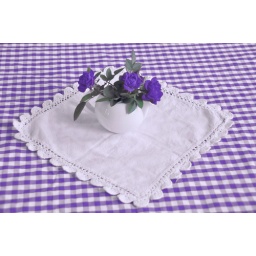
Late roses in blue